Book of Caverns

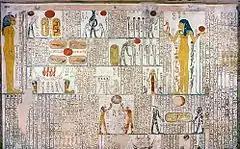
Book of Caverns, fifth division. Scene from tomb of Ramses VI. (KV9, chamber E, right wall).

The earliest known version of this work is on the left hand wall of the Osireion: a mortuary temple to Seti I in Abydos. This inscription of the Book of Caverns is almost complete, with only its upper register damaged. It is also found inscribed on the tombs in the Valley of the Kings from the 19th and 20th dynasties. It appears in more private, non-royal, mortuary contexts in the later periods during the New Kingdom.